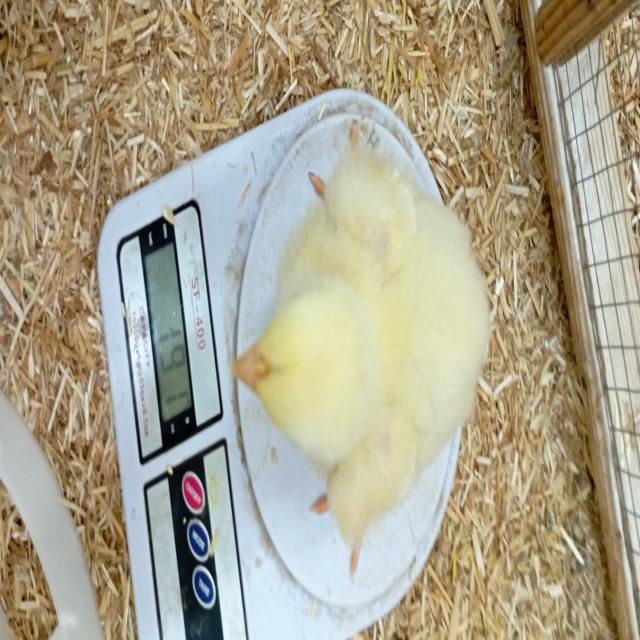
Weight: 191 g